Charles III University of Madrid

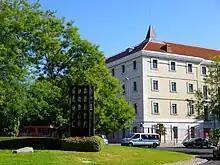
Leganés Campus

- Located within the greater Madrid metropolitan area in the town of Leganes, the campus is 11 kilometers southeast of the Spanish capital.